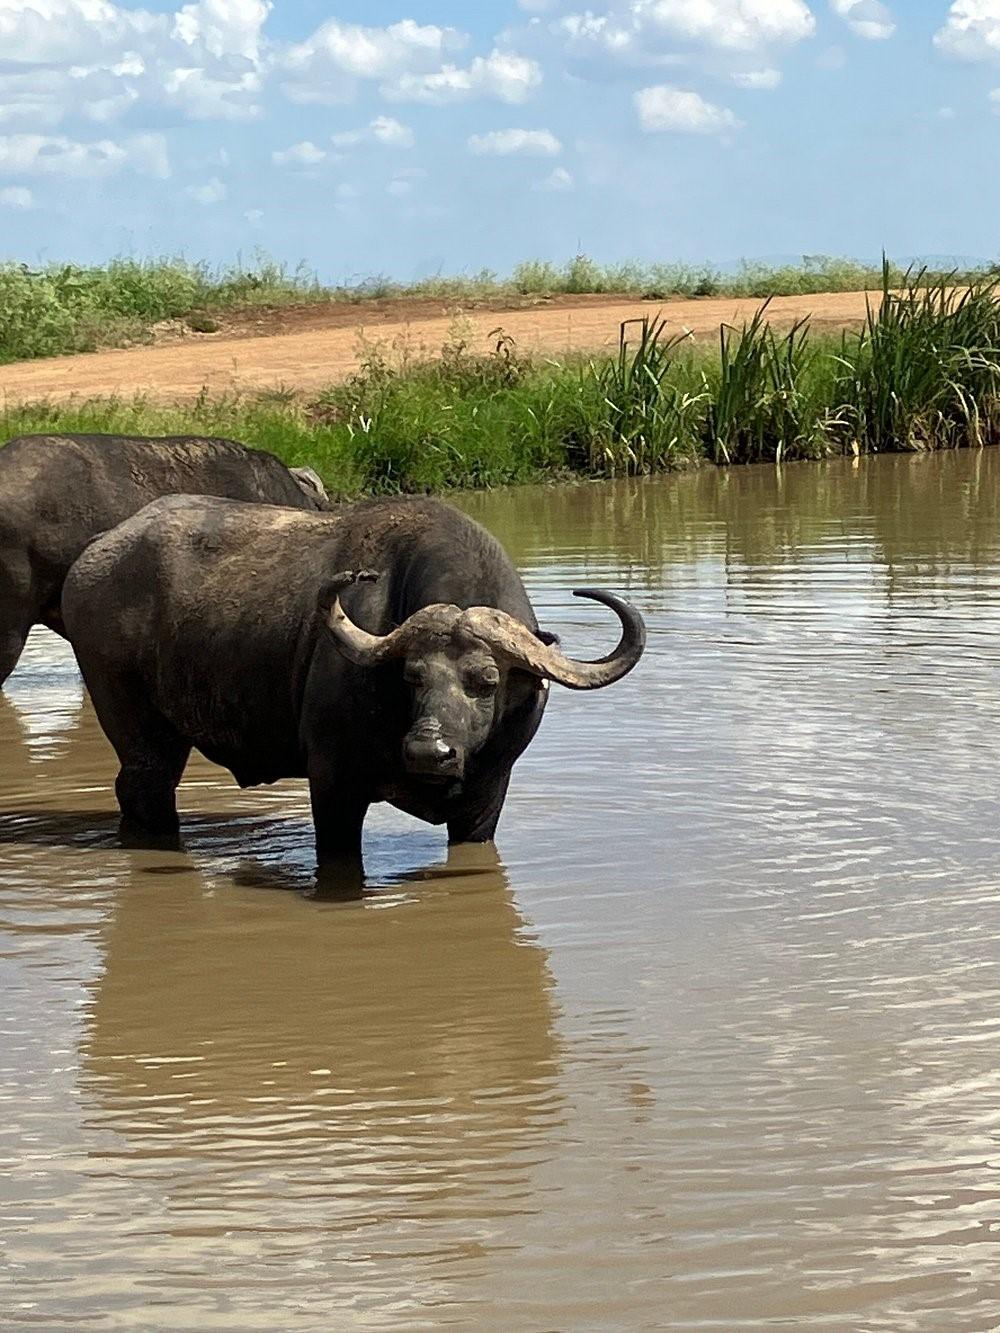
Huyu ni faru, ni mnyama wa porini, yupo katika mazingira yake ya asili, dimbwi kubwa la maji lililozungukwa kwa nyasi fupi na ndefu. Hali kadhalika pembeni mwa dimbwi hilo, kuna barabara inayowawezesha watu au watalii kupita.